Court dress

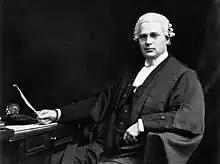
R. B. Bennett, the 11th Prime Minister of Canada, in his barristers gown. Lawyers appearing before the Federal Court or the Tax Court of Canada are required to wear a gown.

Judges of the supreme courts of the states and territories of Australia wear court dress similar to that worn by judges of the High Court of England and Wales. On formal occasions, judges wear red scarlet robe with white fur facings, bands or a jabot, a black scarf and girdle and a scarlet casting-hood, with a full-bottomed wig. Unlike judges in the United Kingdom, judges in Australia never wear breeches, hose and buckled shoes. When sitting in criminal proceedings, judges wear scarlet robes with grey silk facings, bands or a jabot and a bench wig. When sitting in appeal or in civil proceedings, judges and masters wear a black silk gown, a bar jacket with either bands or a jabot and a bench wig. In some jurisdictions, the wearing of wigs has been abandoned for other than formal occasions.